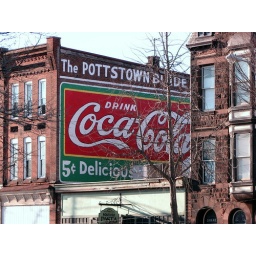
Coca-Cola sign painted on a building on High Street in Pottstown, PA.